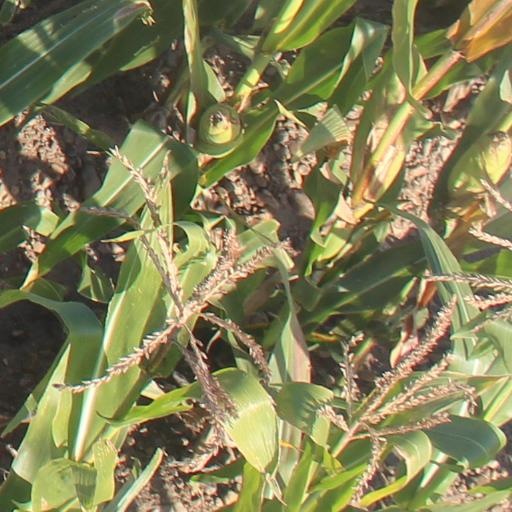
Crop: maize; corn